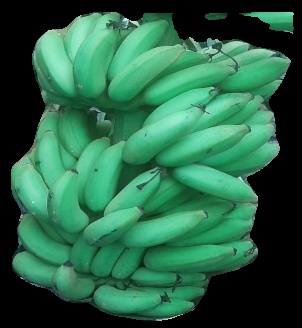
Variety: elakki-bale
Grade: grade1